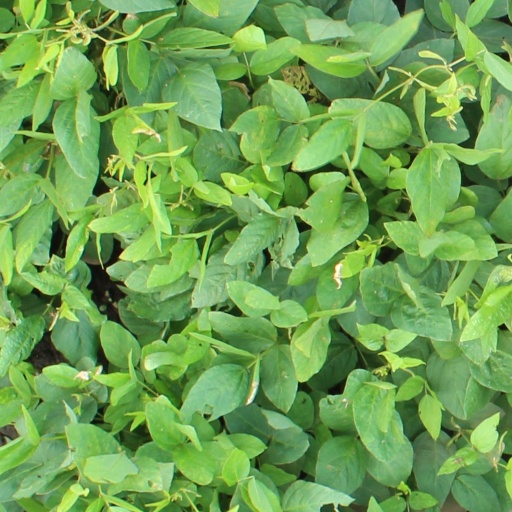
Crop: soybean